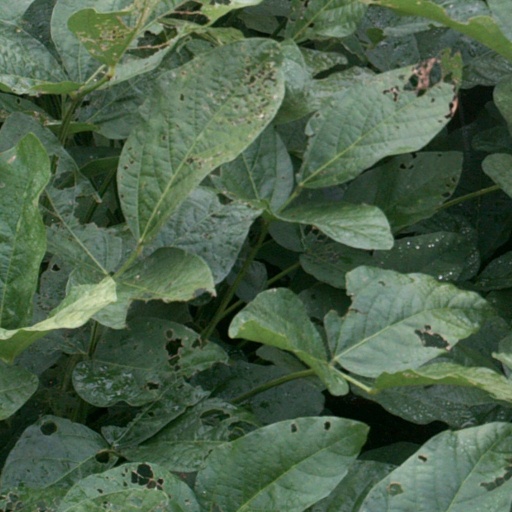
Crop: soybean